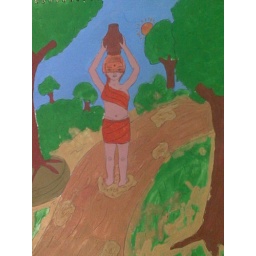
a village girl carrying water in the pot over her head to her home on muddy road.